Eric Cheng

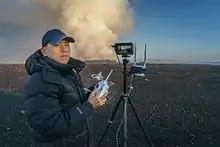
Eric Cheng at the Holuhraun volcano eruption in Iceland, Sep 2014

Eric Cheng (born January 9, 1975) is a Taiwanese American entrepreneur, professional photographer, and Emmy-nominated executive producer specializing in virtual reality, underwater photography, and aerial imaging. He is Head of Immersive Media at Facebook Reality Labs.